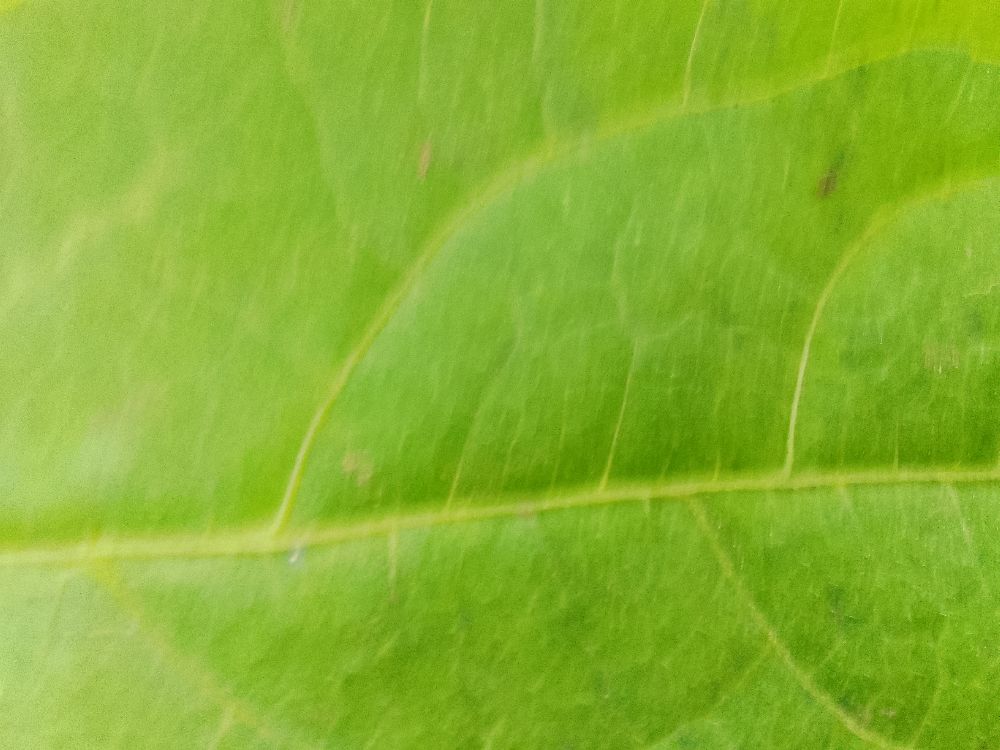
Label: healthy